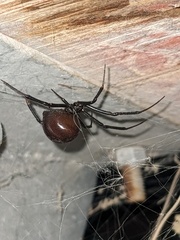
Species: Lactrodectus_hesperus